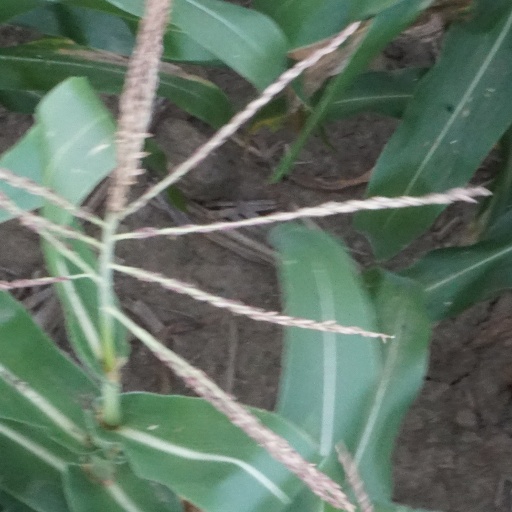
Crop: maize; corn